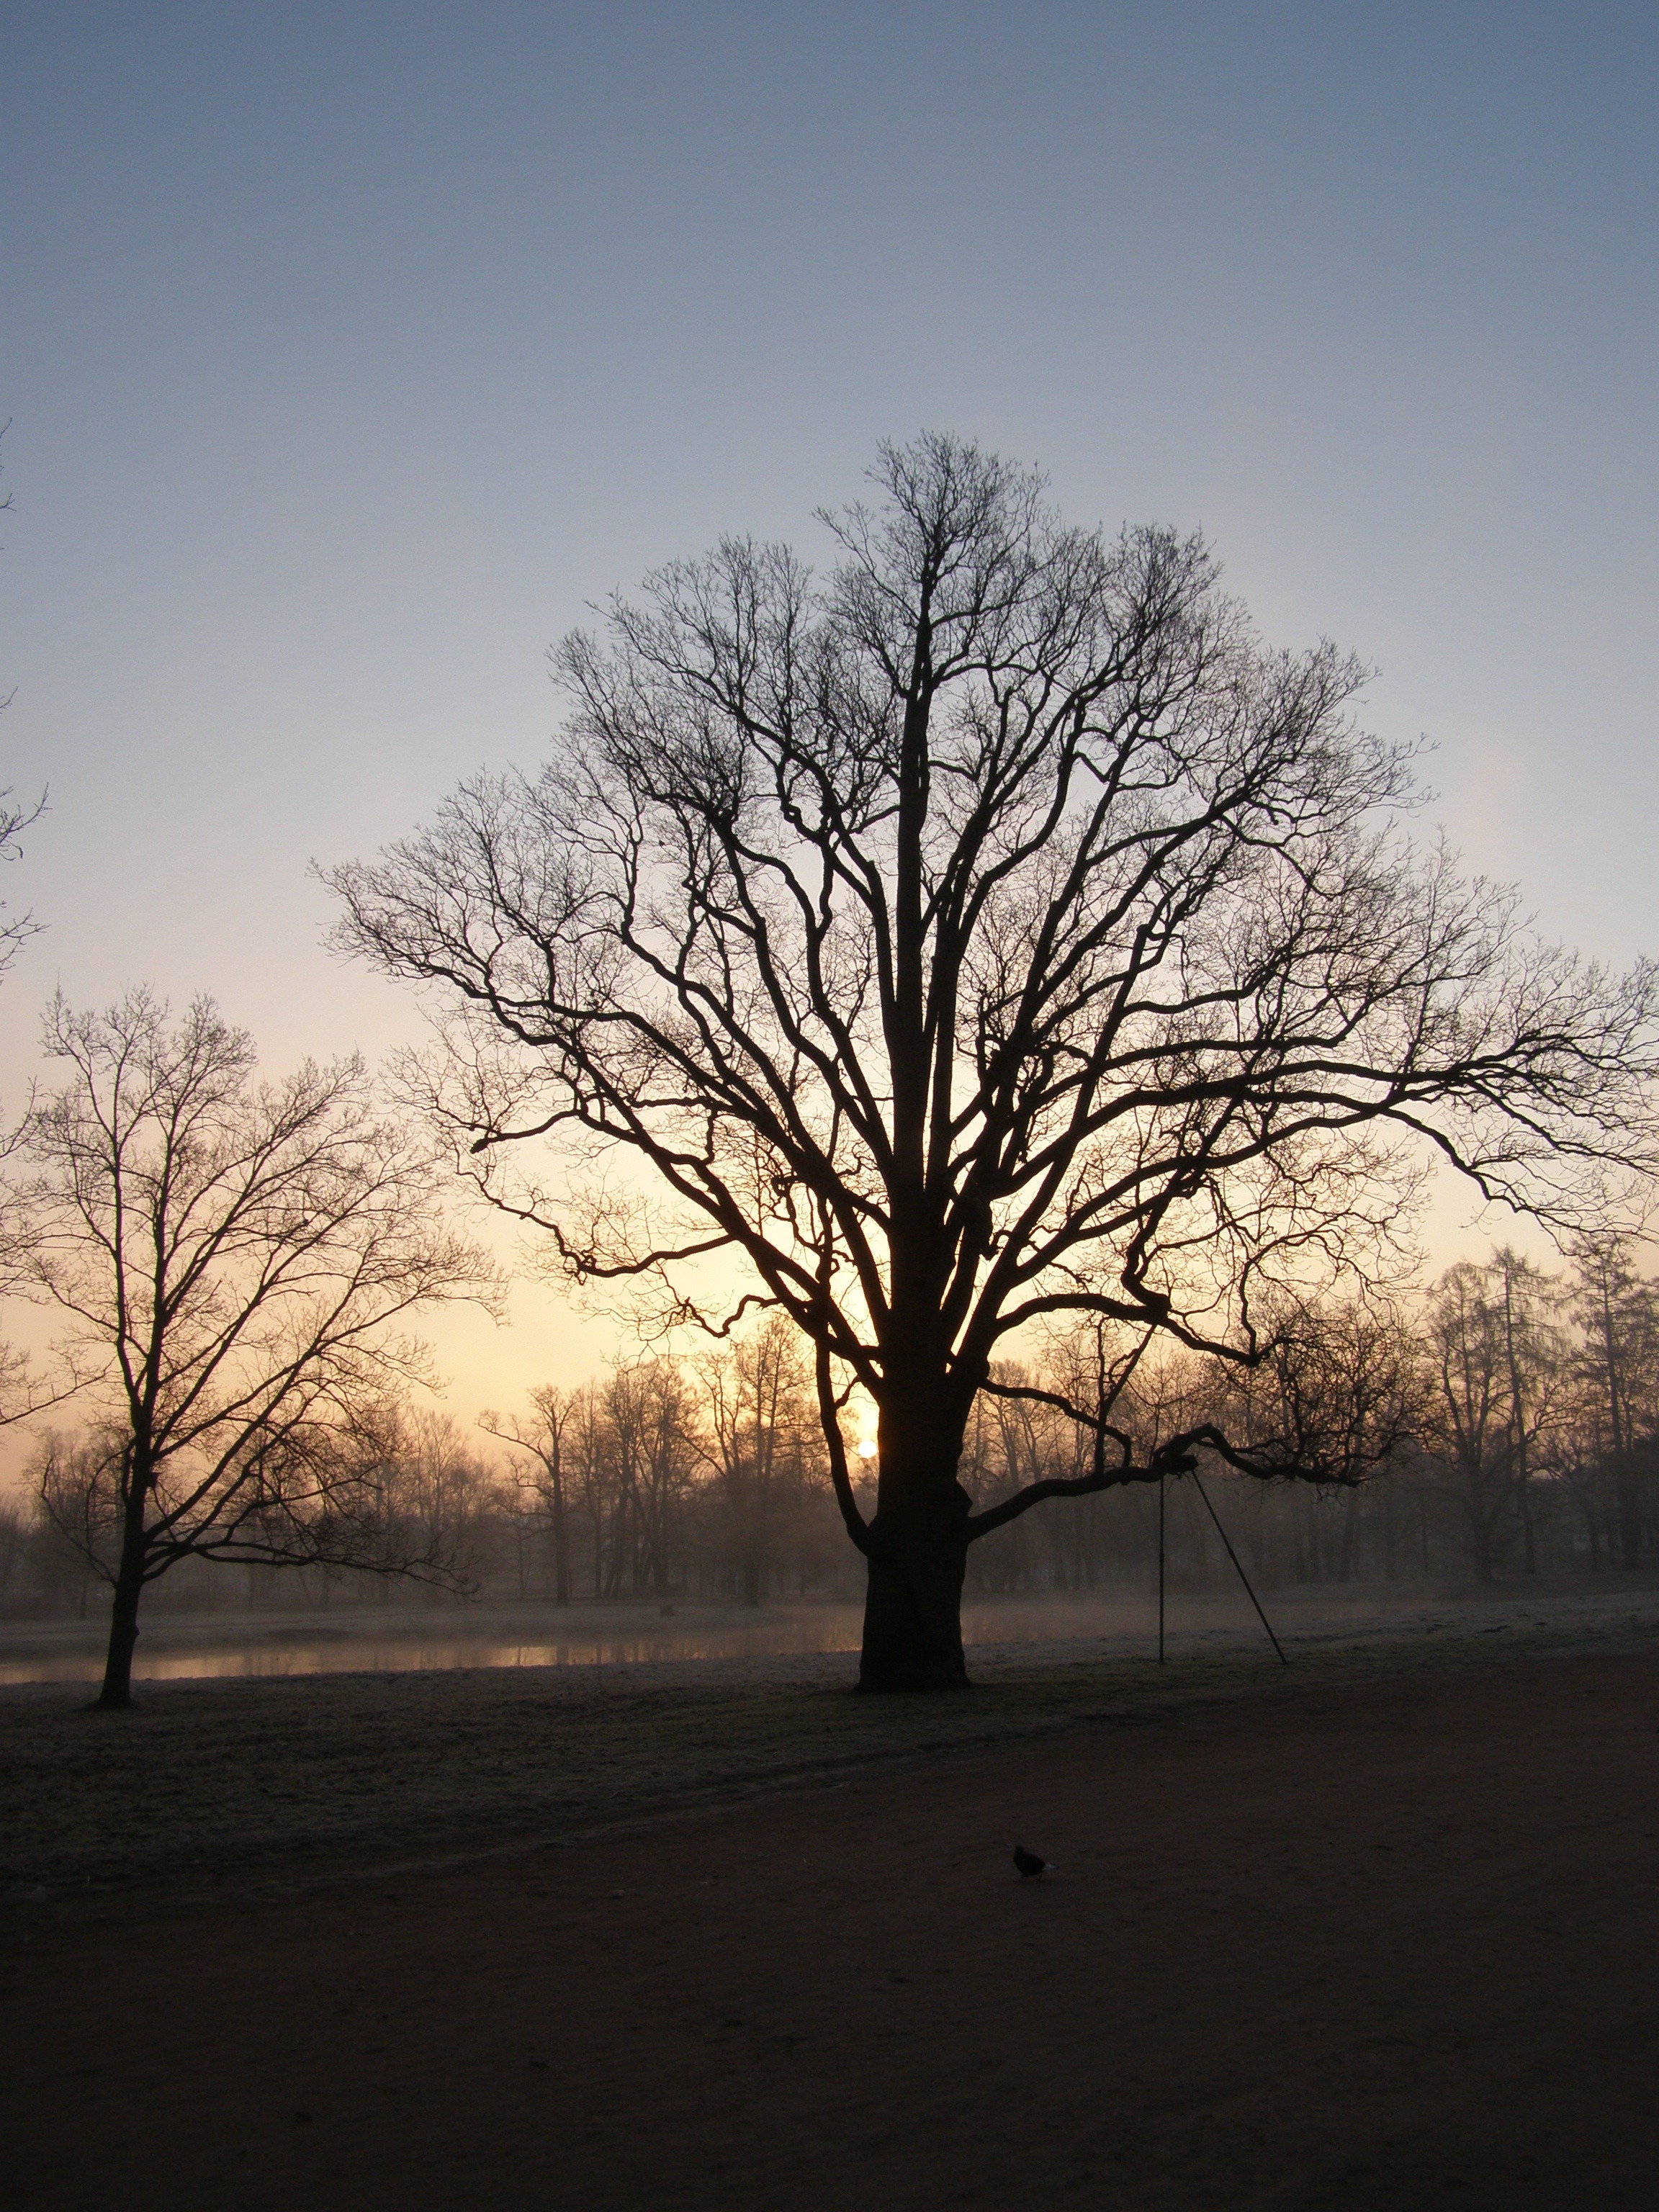
landscape, tree, nature, branch, snow, winter, cloud, plant, sky, sun, fog, sunrise, sunset, mist, sunlight, morning, frost, dawn, dark, dusk, evening, autumn, blue, black, flora, season, trees, woods, branches, silhouettes, atmospheric phenomenon, woody plant